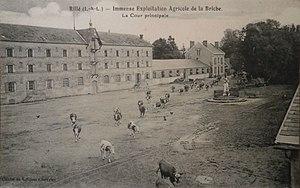
Troupeau de vaches laitières à la Briche (vers 1900)
La ferme de la Briche est une ancienne exploitation agricole implantée sur le territoire de Rillé et des communes avoisinantes, dans le Nord-Ouest du département d'Indre-et-Loire en région Centre-Val de Loire en France.